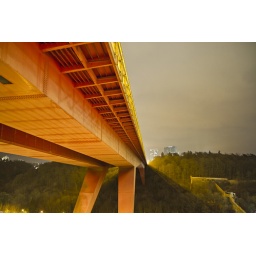
Grand-Duchesse Charlotte bridge with the European quarter at the end. Press L to view in black